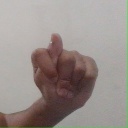
अक्षर: ट